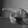
ASL letter: P